Kim Jang-hoon

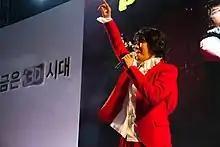
Kim at LG Cinema 3D World Festival in April 2012

Also, Kim is on many popular T.V. variety programs as an entertainer. Kim is the #1 musician at University Campuses for 10 years and his popularity ranges from people in their teens to their 60s.